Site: brandenburg
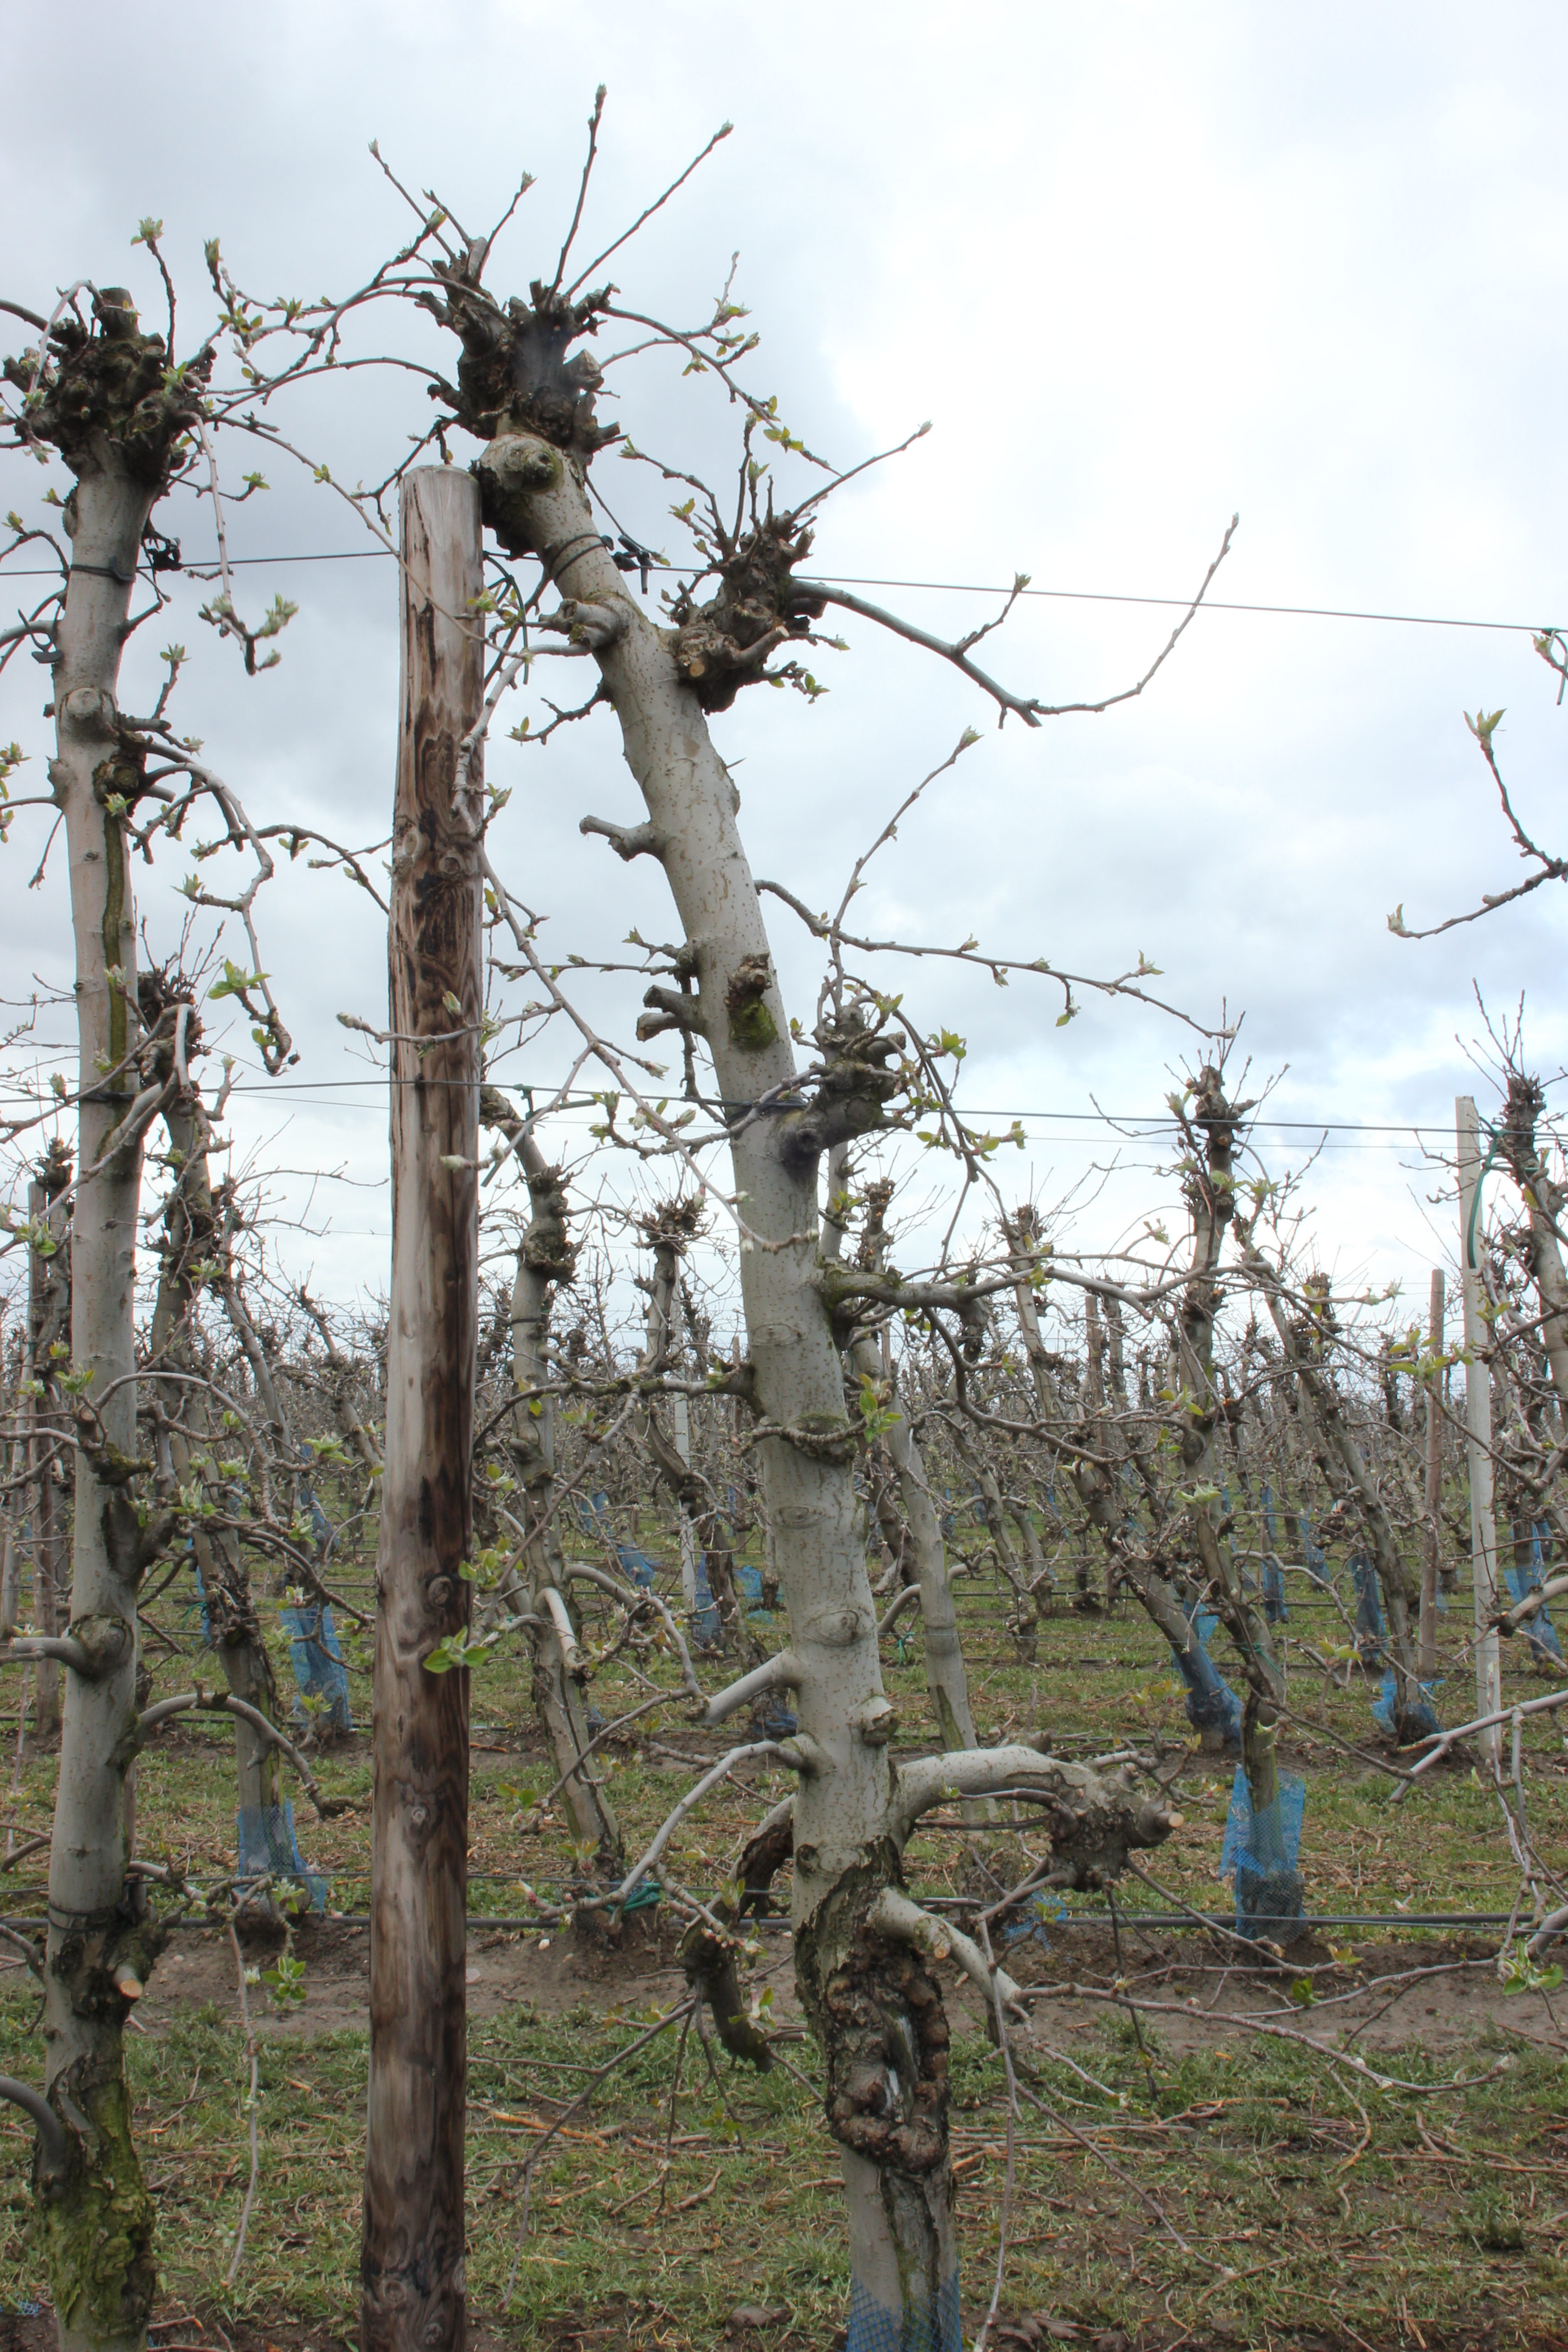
Growth stage (BBCH 55): Inflorescence emergence